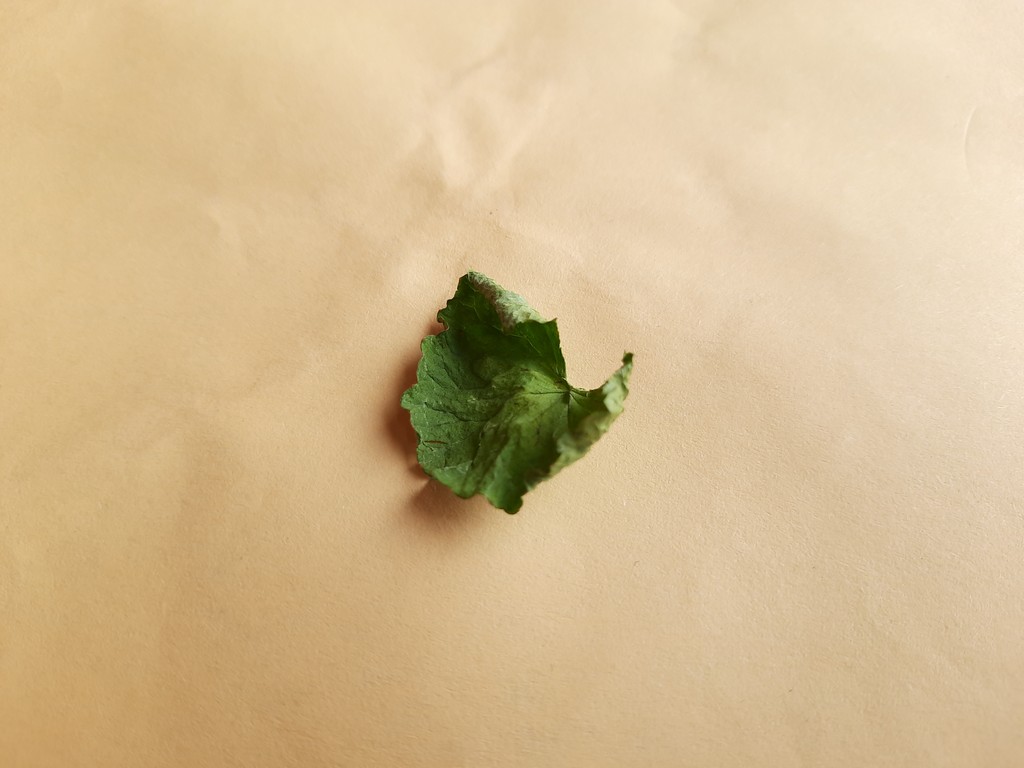
Label: Dried